Lyubomir Neikov

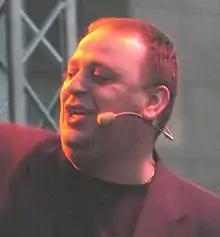
Lyubomir Neikov

He is known for his work on television and in theatre. He graduated from the Technical School of electrical engineering and later he graduated from NATFIZ in 1998, specializing in Doll Acting. In 1998 he started working on "Slavi's Show", where he was part of "The Actor Trio" together with Krasi Radkov and Viktor Kalev. He portrayed many different characters on the show, including The MC Pharaoh and Bate Boiko. In 2006 he quit the show and the trio disintegrated. In 2007 he started his own show named "Komitsite" (Bulgarian:"Комиците") ("The Comedians" - in English) with the famous Bulgarian actors Hristo Garbov, Chrastio Lafazanov and Ruslan Maynov. This show is in competition with Slavi's Show - the same show where Neykov worked before.